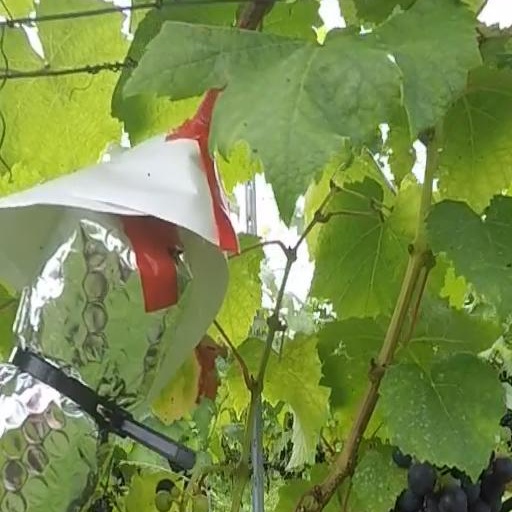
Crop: grape